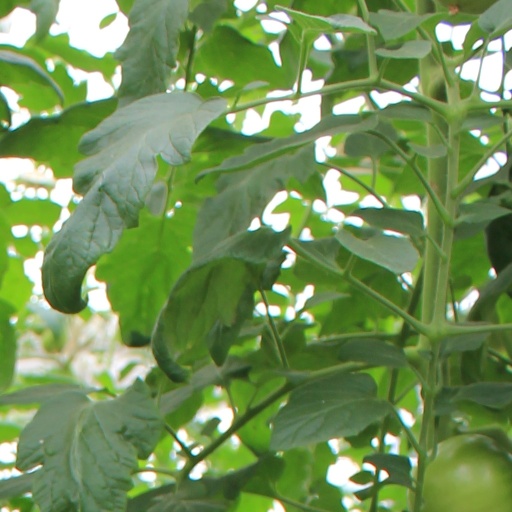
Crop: tomato